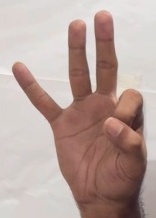
ASL sign: 9